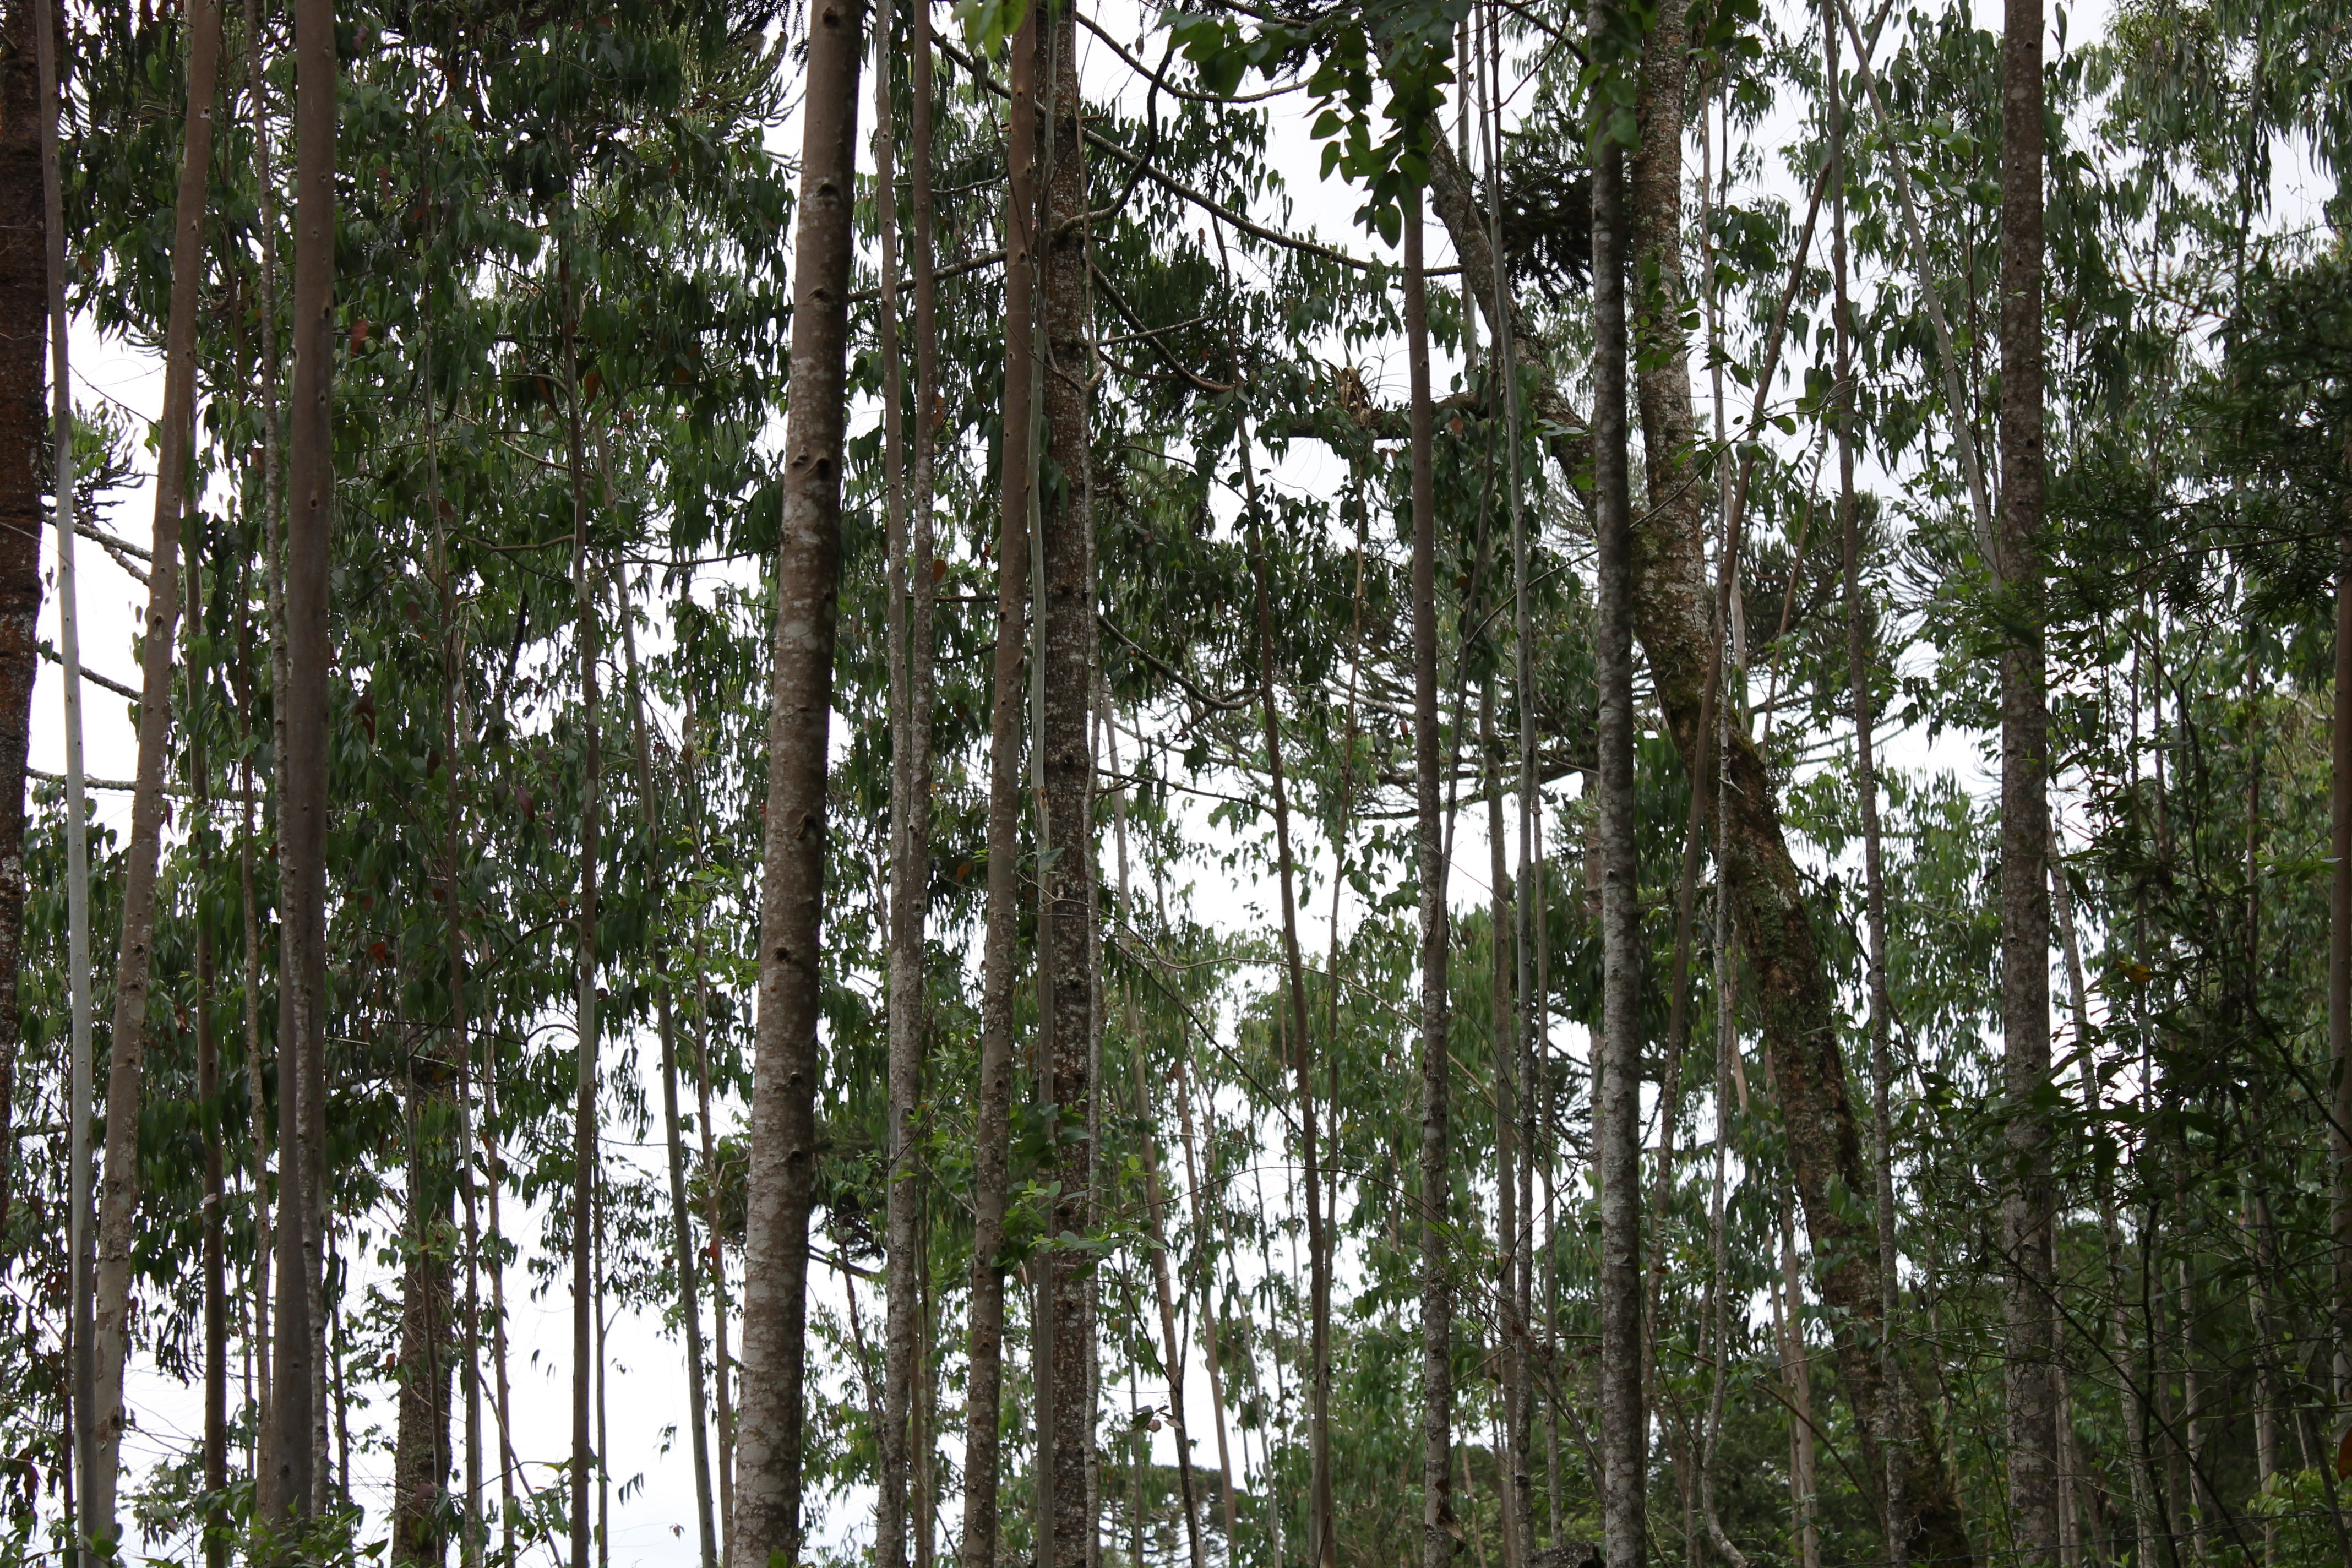
tree, forest, branch, plant, trunk, jungle, spruce, vegetation, rainforest, deciduous, wetland, grove, woodland, habitat, ecosystem, flowering plant, biome, old growth forest, natural environment, woody plant, temperate broadleaf and mixed forest, temperate coniferous forest, land plant